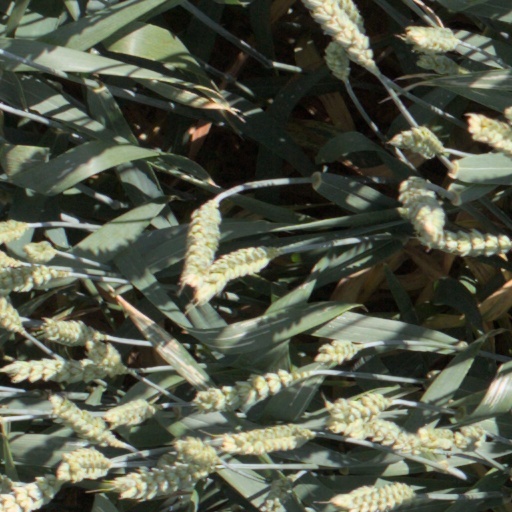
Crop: wheat